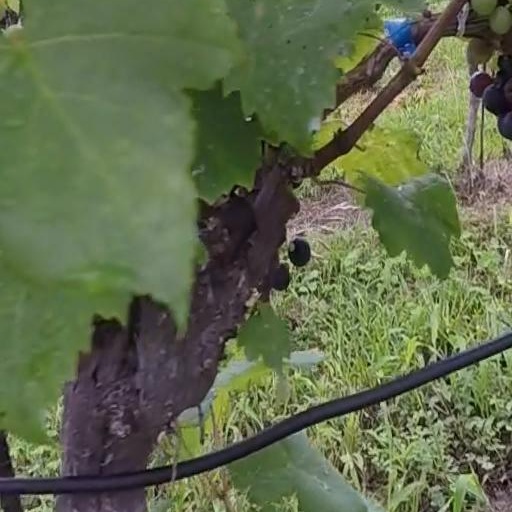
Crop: grape